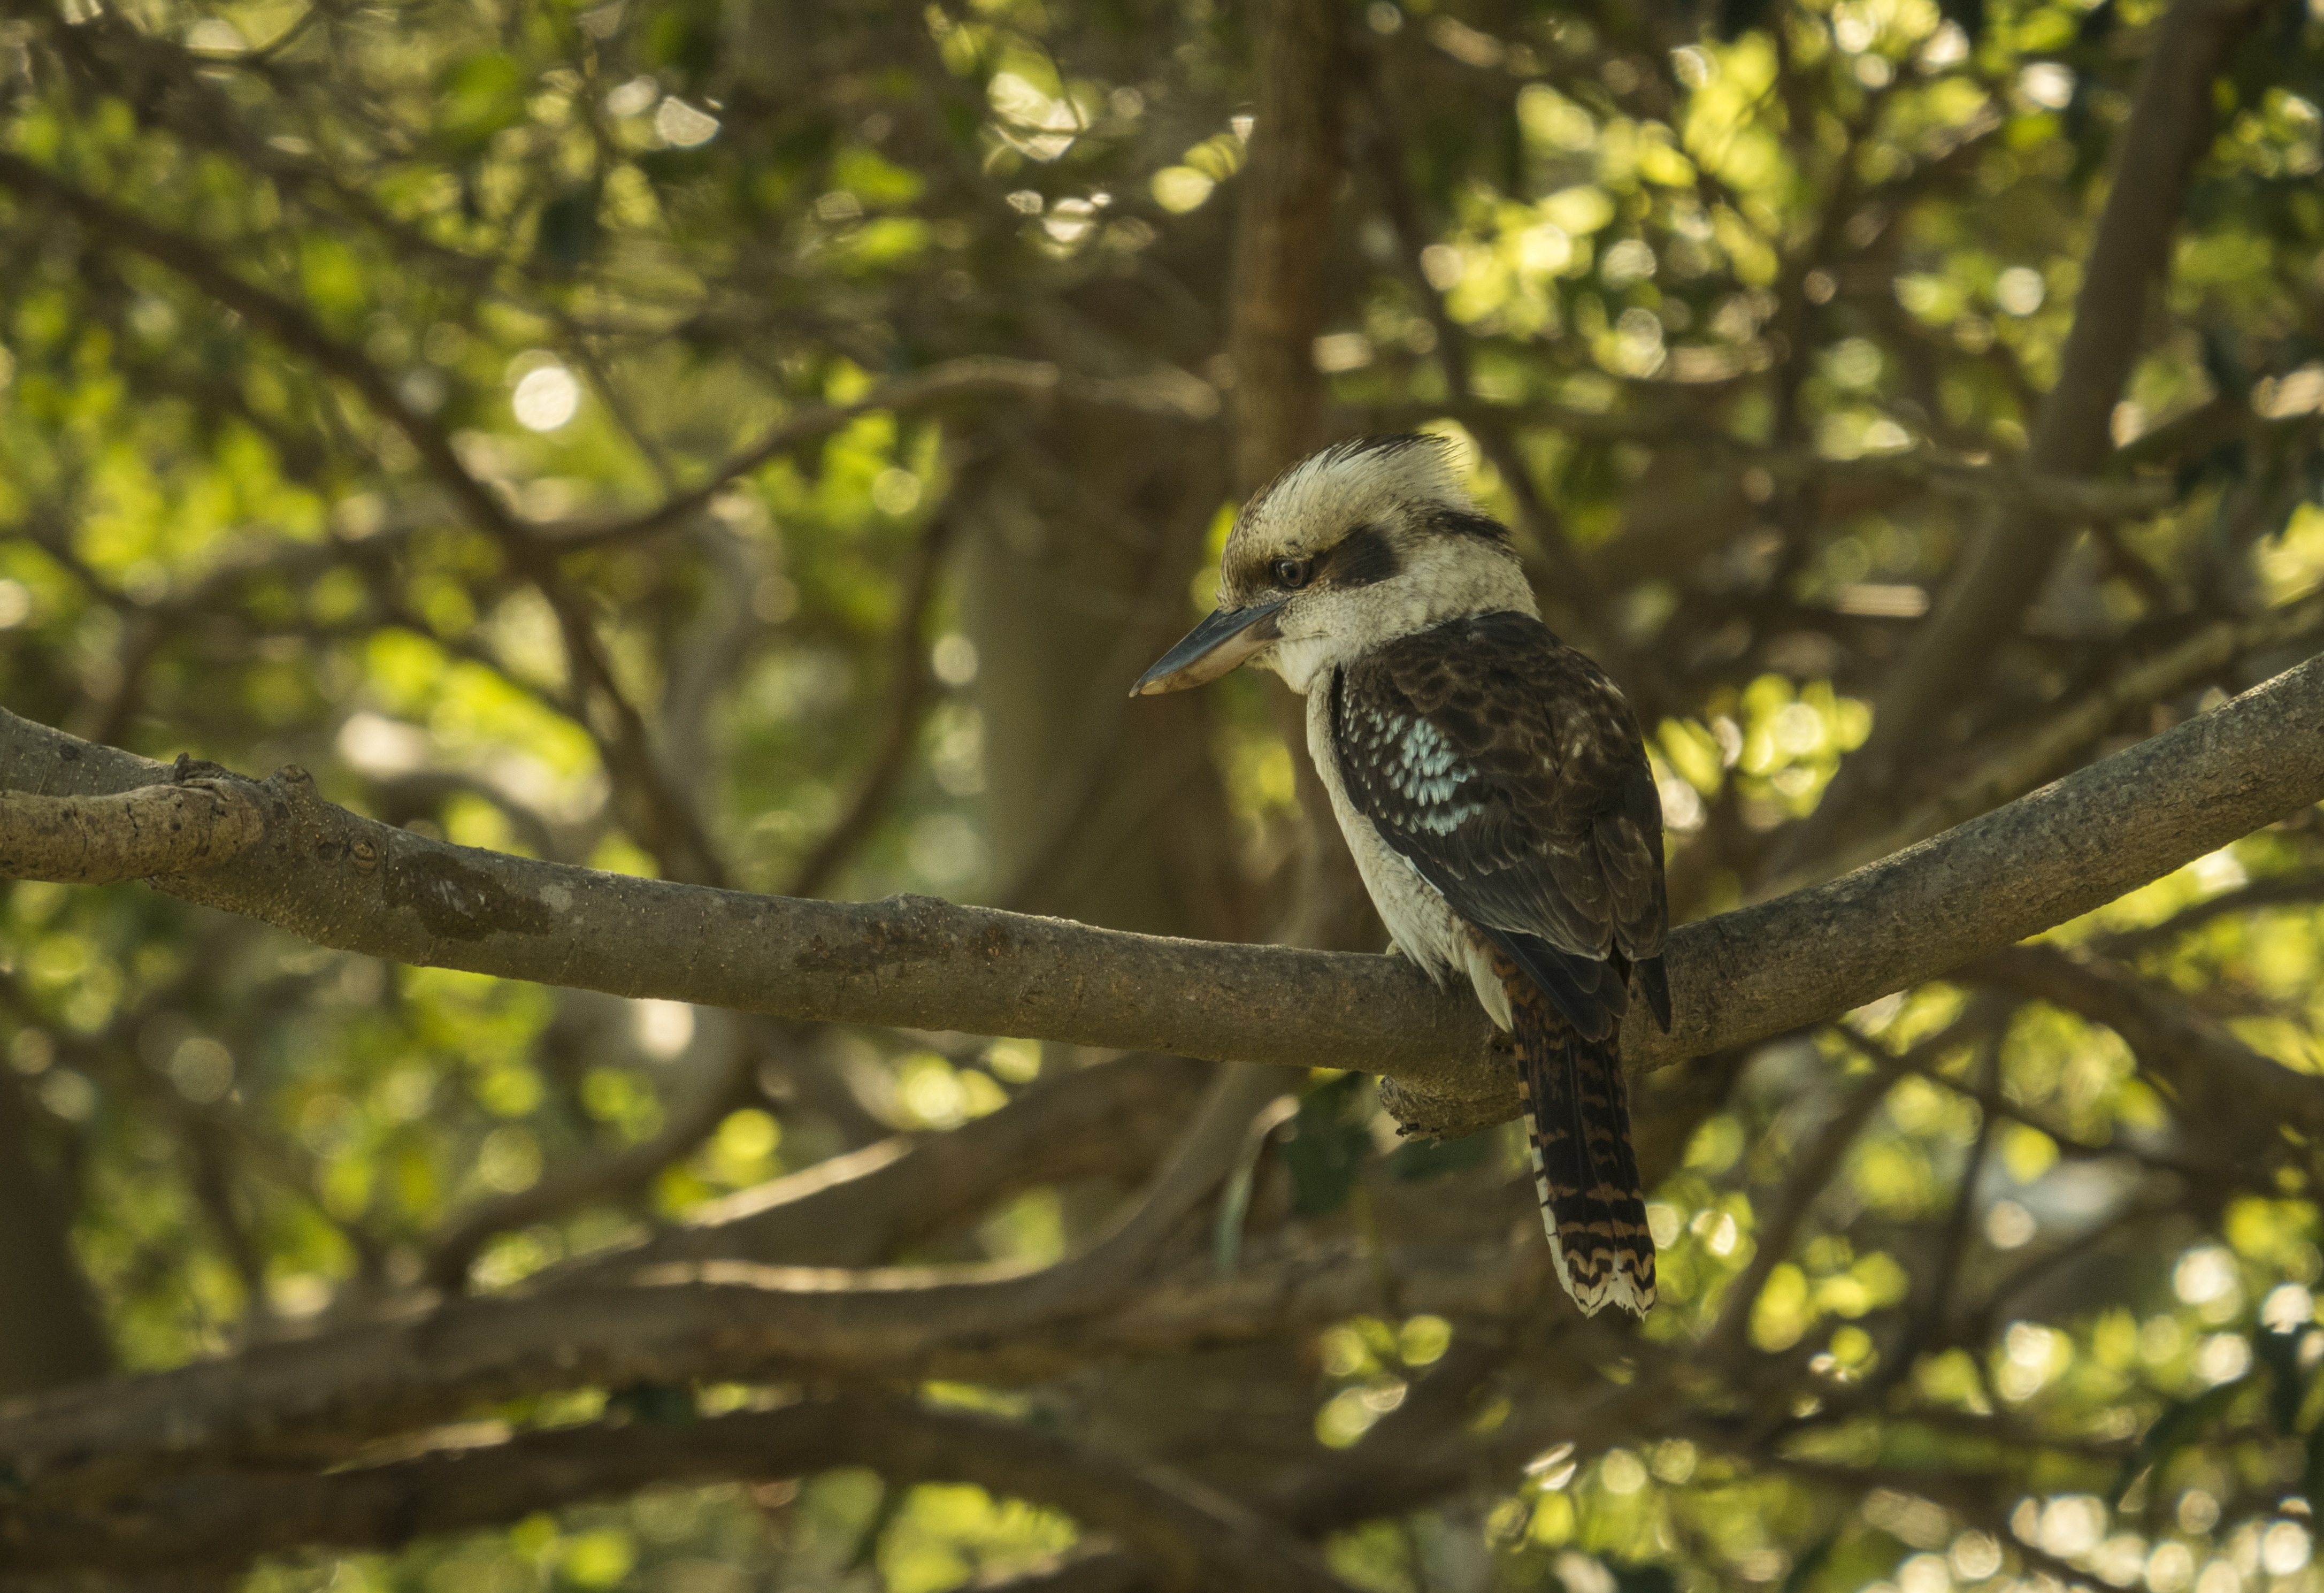
tree, nature, branch, bird, flower, animal, wildlife, green, beak, sitting, park, fauna, plumage, aesthetic, australia, leaves, branches, vertebrate, grove, bill, kookaburra, perching bird